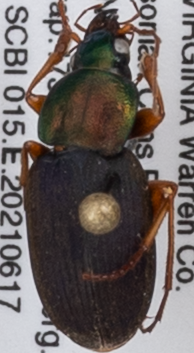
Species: Chlaenius emarginatus
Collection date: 2021-06-17
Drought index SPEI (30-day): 0.072
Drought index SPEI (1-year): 0.24
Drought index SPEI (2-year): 0.03